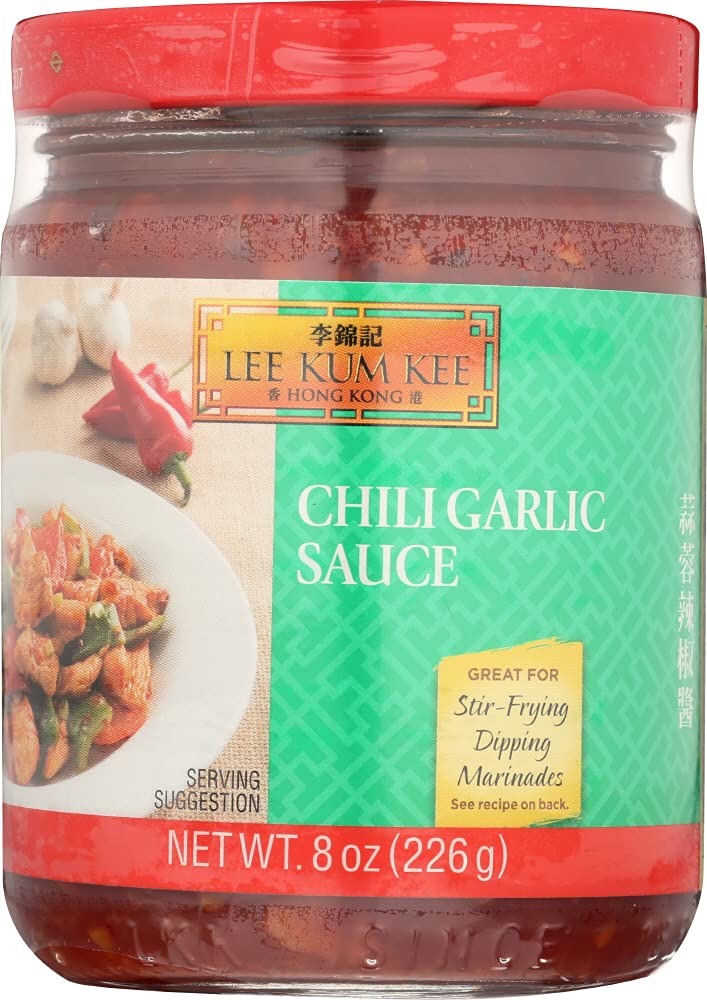
Item Name: Lee Kum Kee Chili Garlic Sauce, 8-Ounce Jars (Pack of 4)4
Value: 32.0
Unit: Fl Oz

Price: 4.49